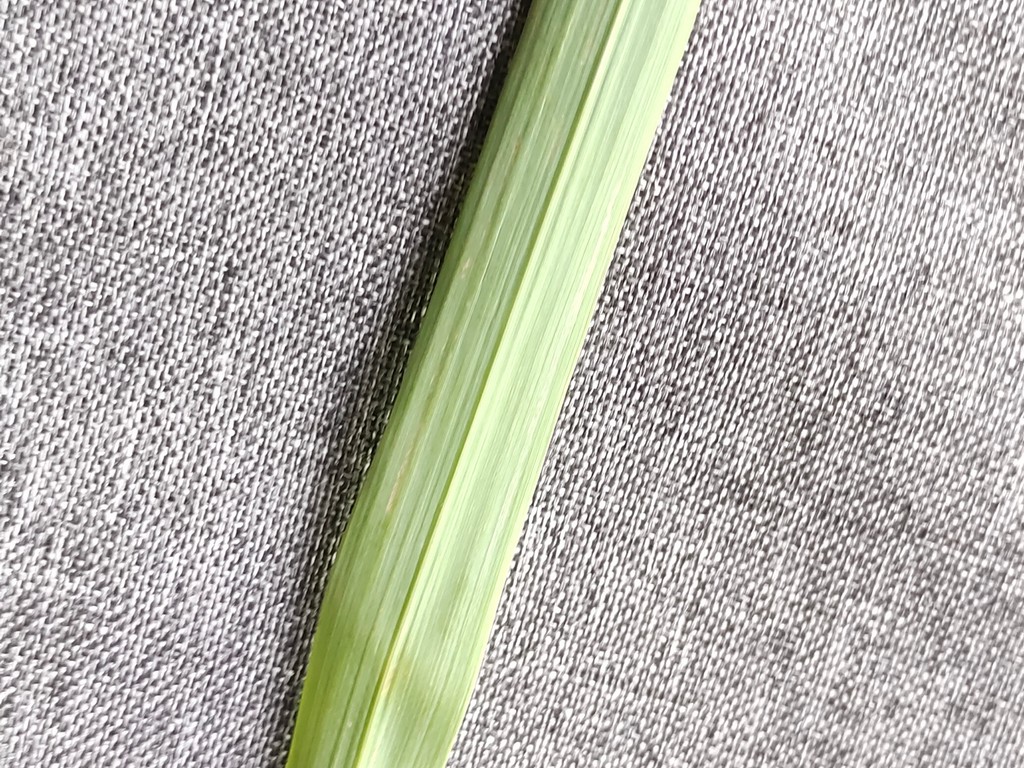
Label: Healthy